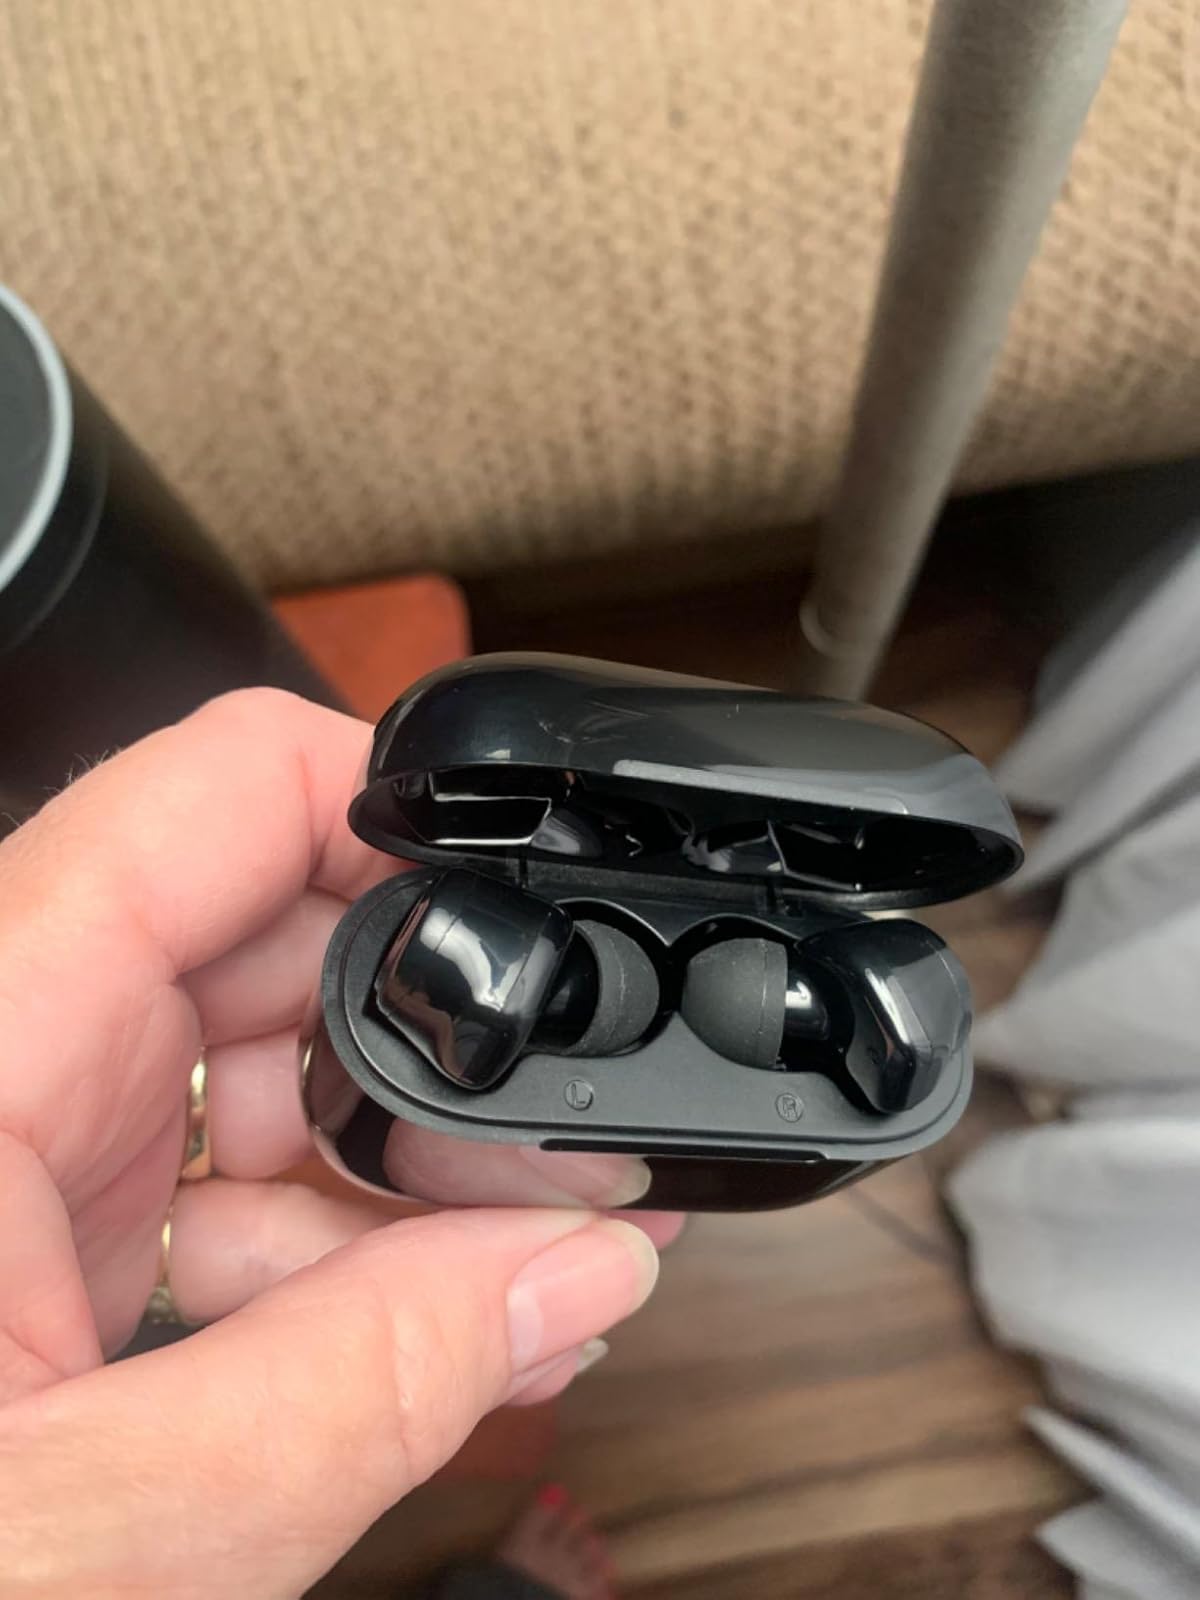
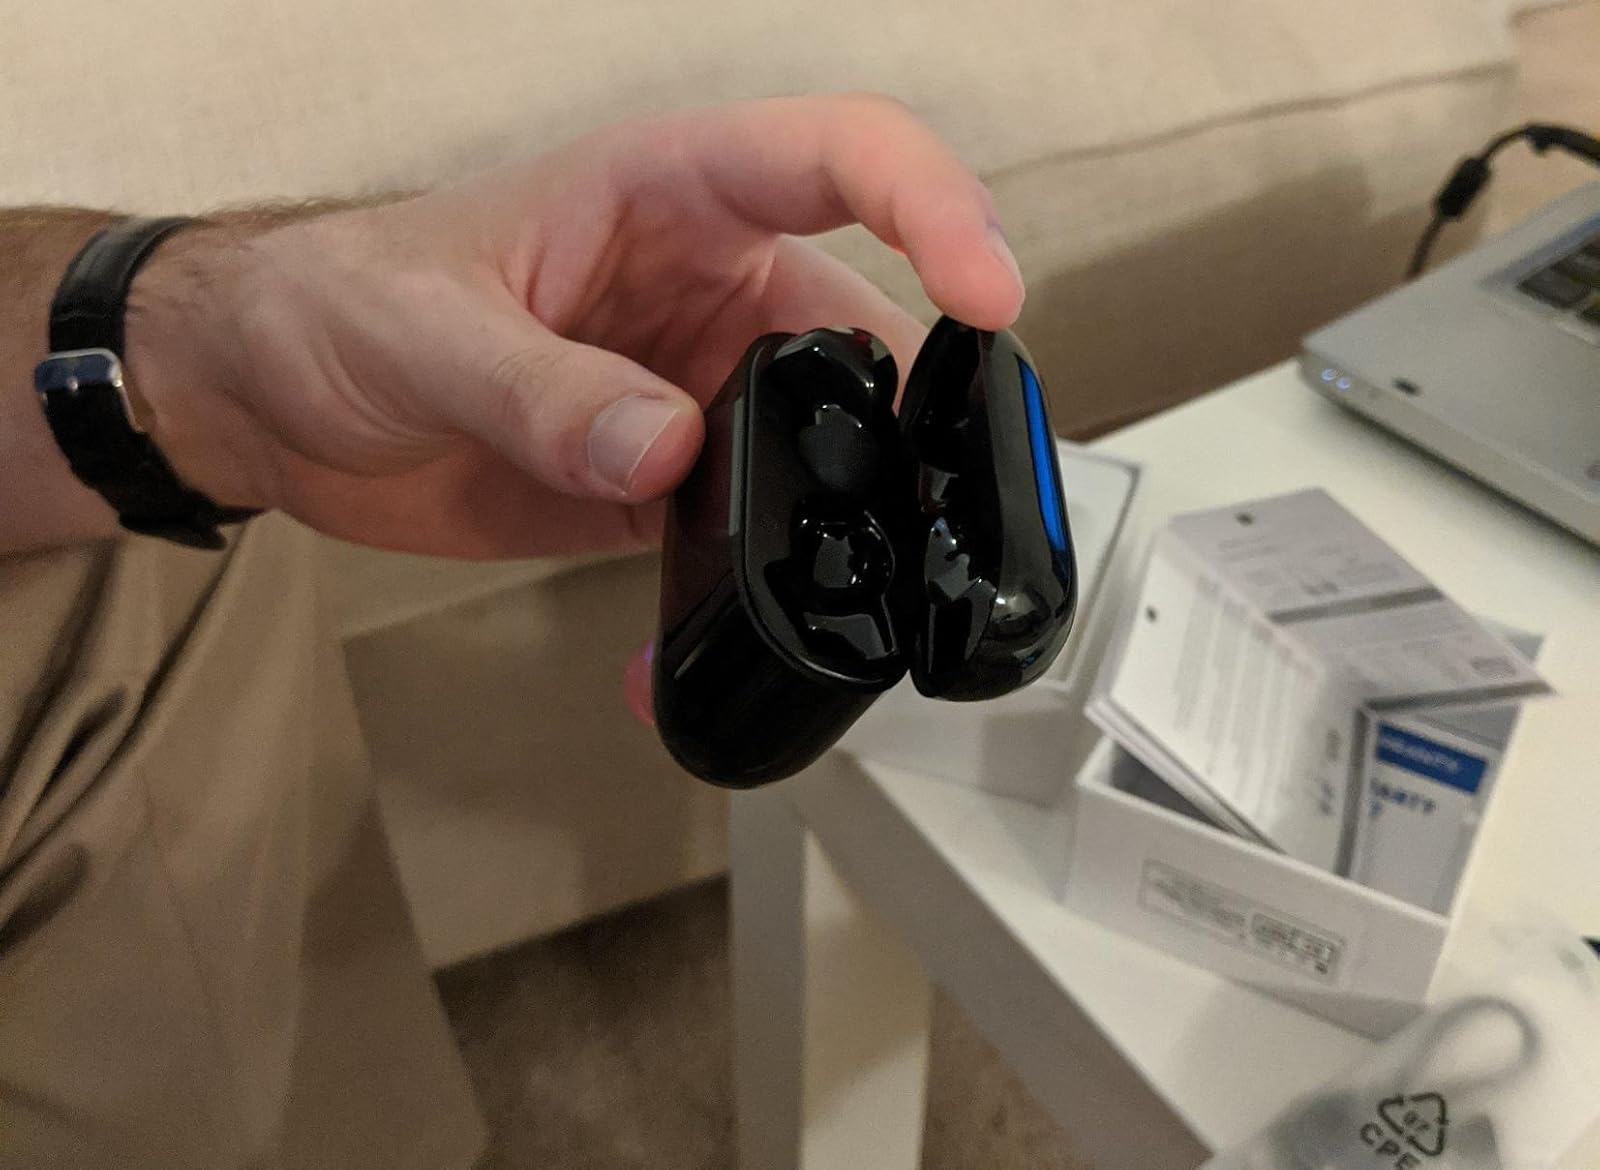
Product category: earbuds
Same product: yes